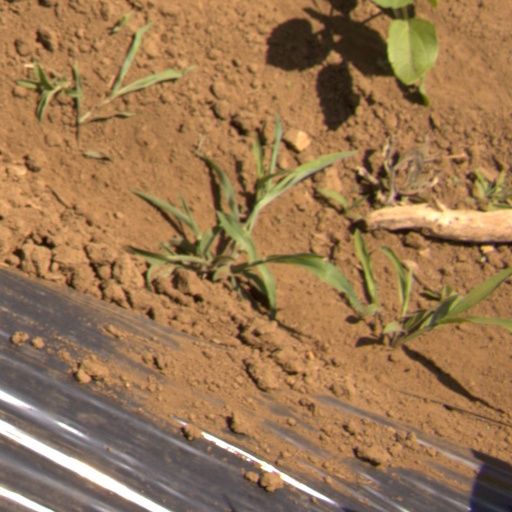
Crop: Jerusalem artichoke